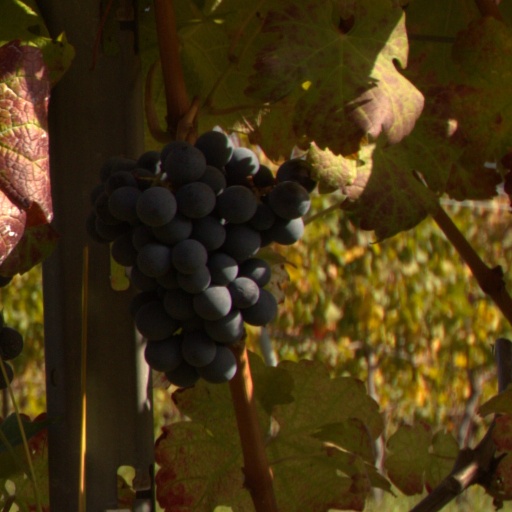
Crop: grape